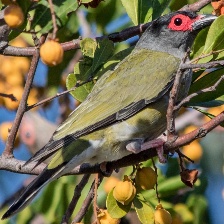
Species: AUSTRALASIAN FIGBIRD
Scientific name: SPHECOTHERES VIEILLOTI